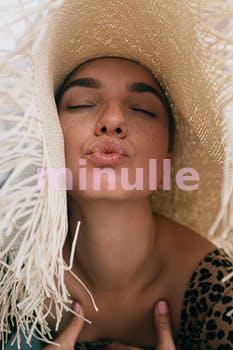
Label: Watermark